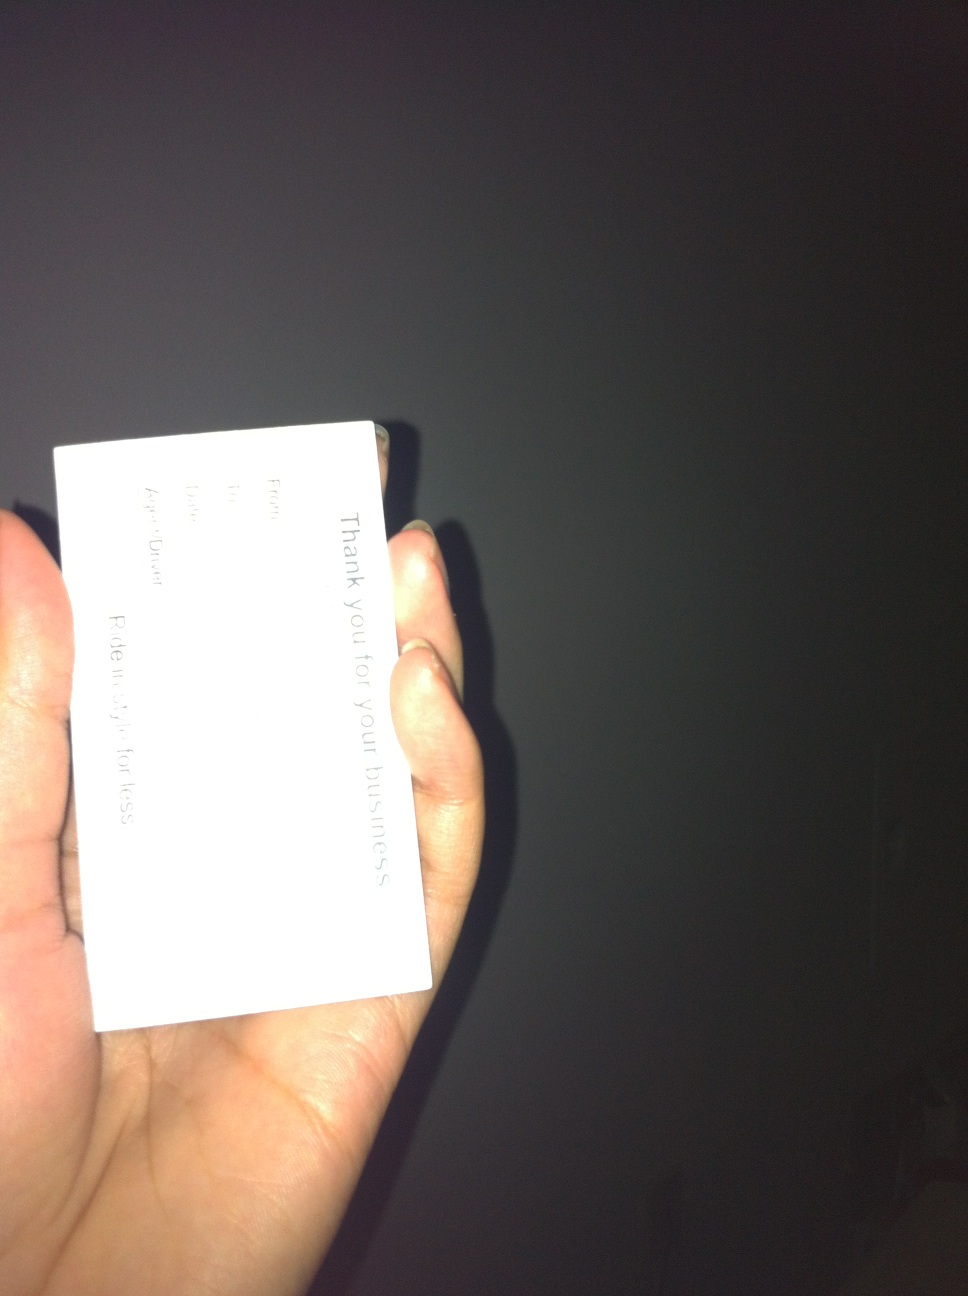Question: What does this business card say?
Answer: unanswerable